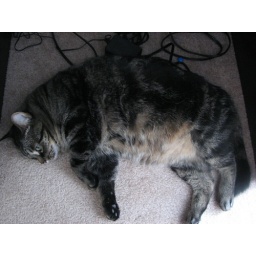
cat under desk